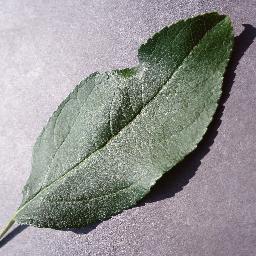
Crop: apple
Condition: healthy